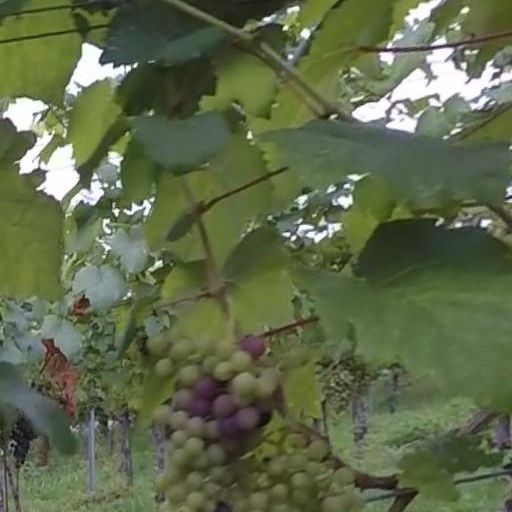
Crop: grape